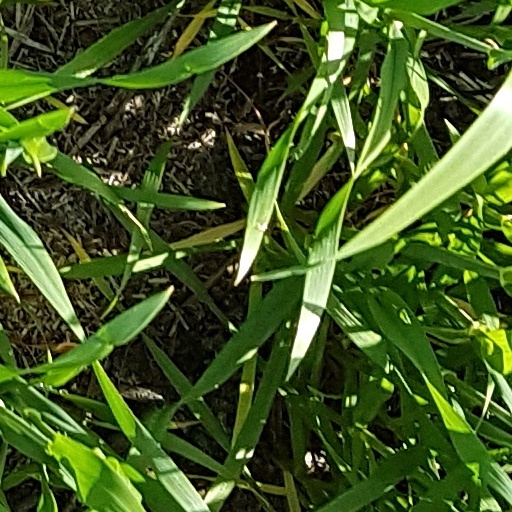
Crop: wheat